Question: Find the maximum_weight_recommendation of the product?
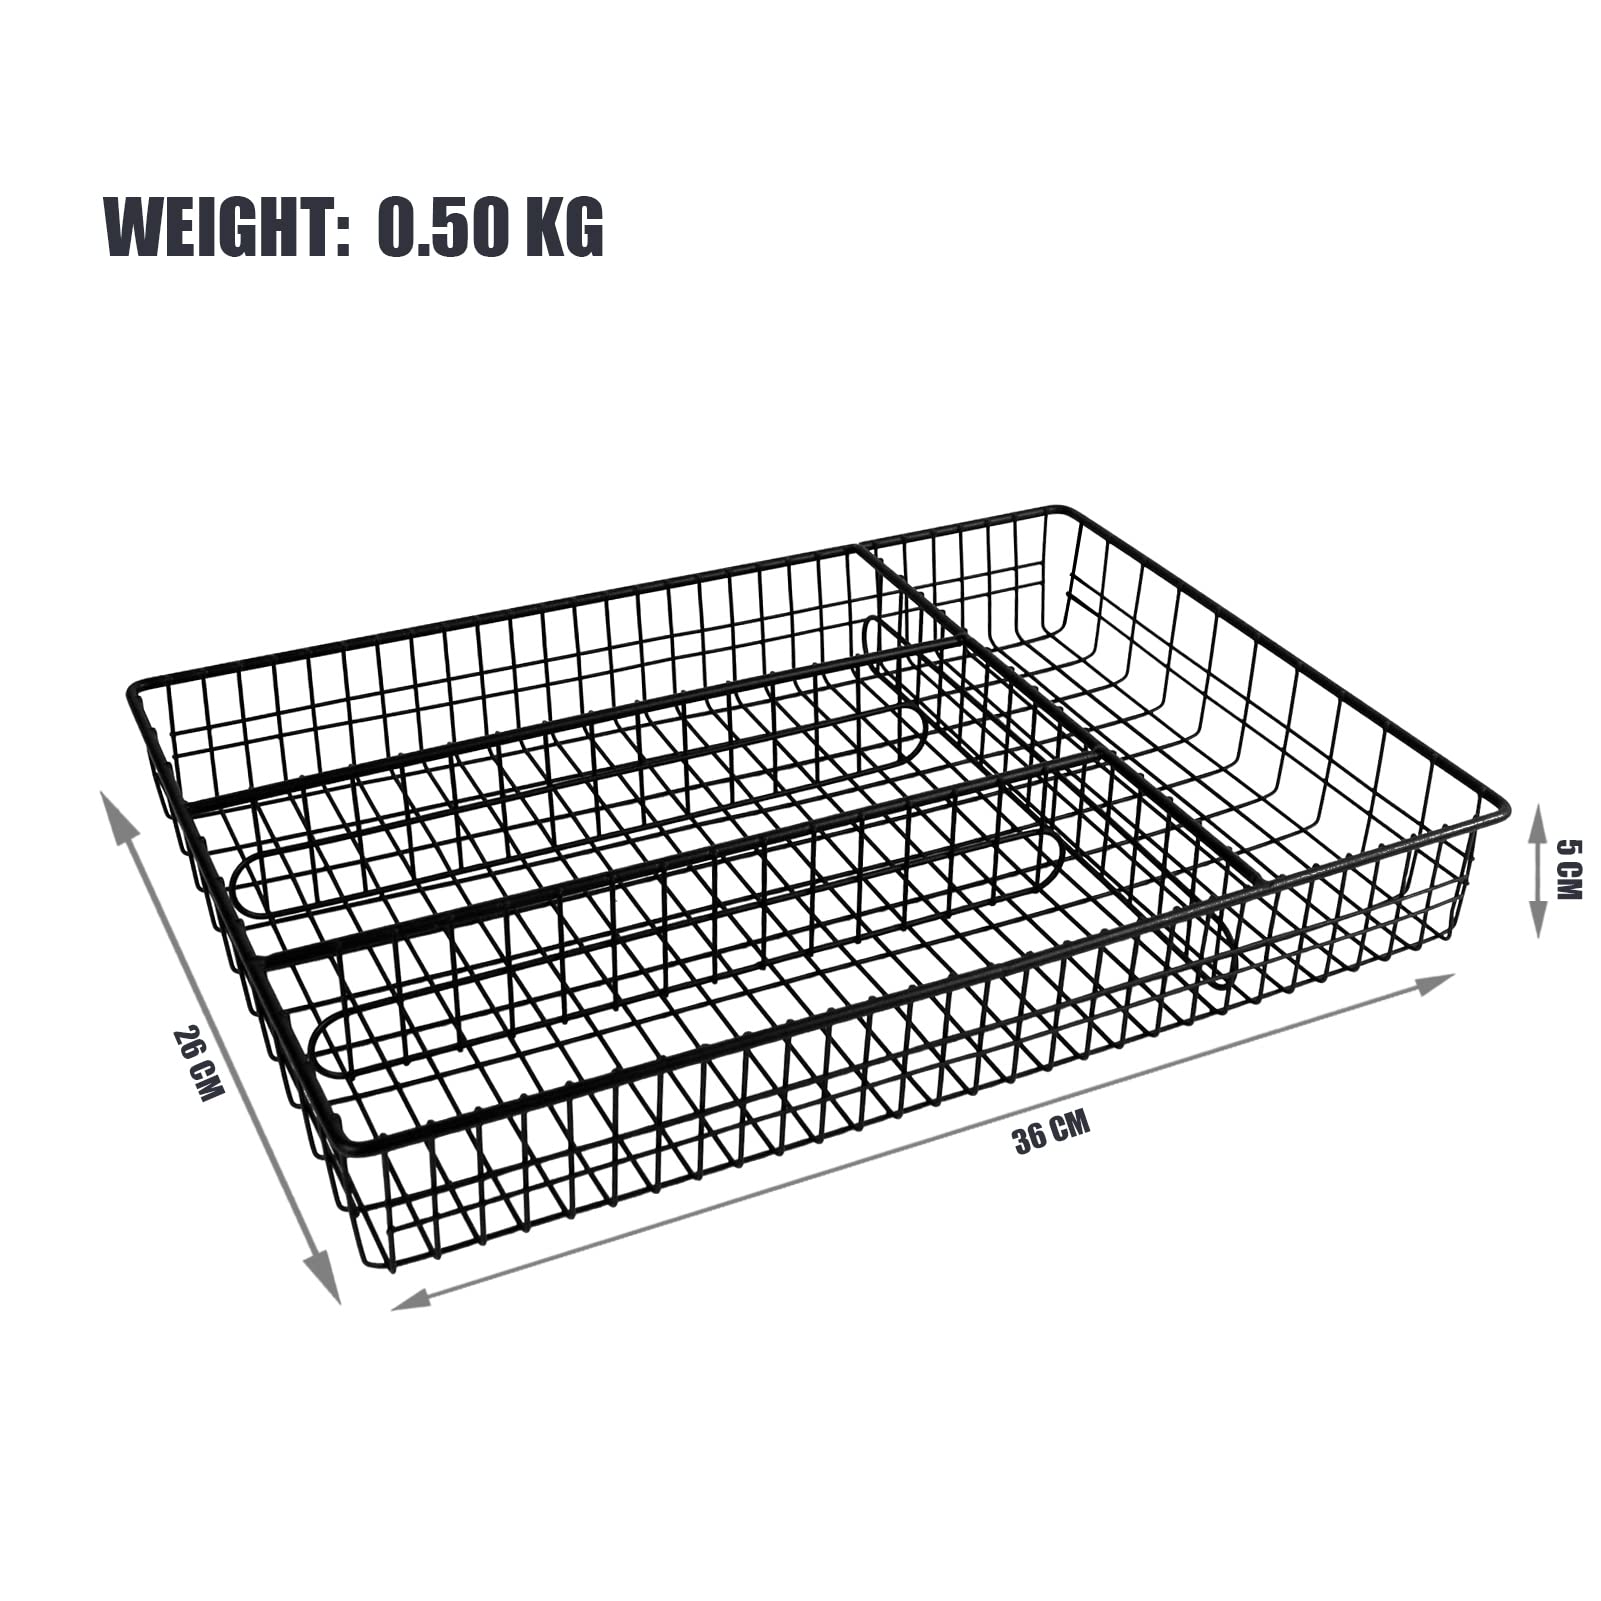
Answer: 0.5 kilogram